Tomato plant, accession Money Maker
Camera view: horizontal (90 deg, fisheye); turntable rotation: 300 degrees
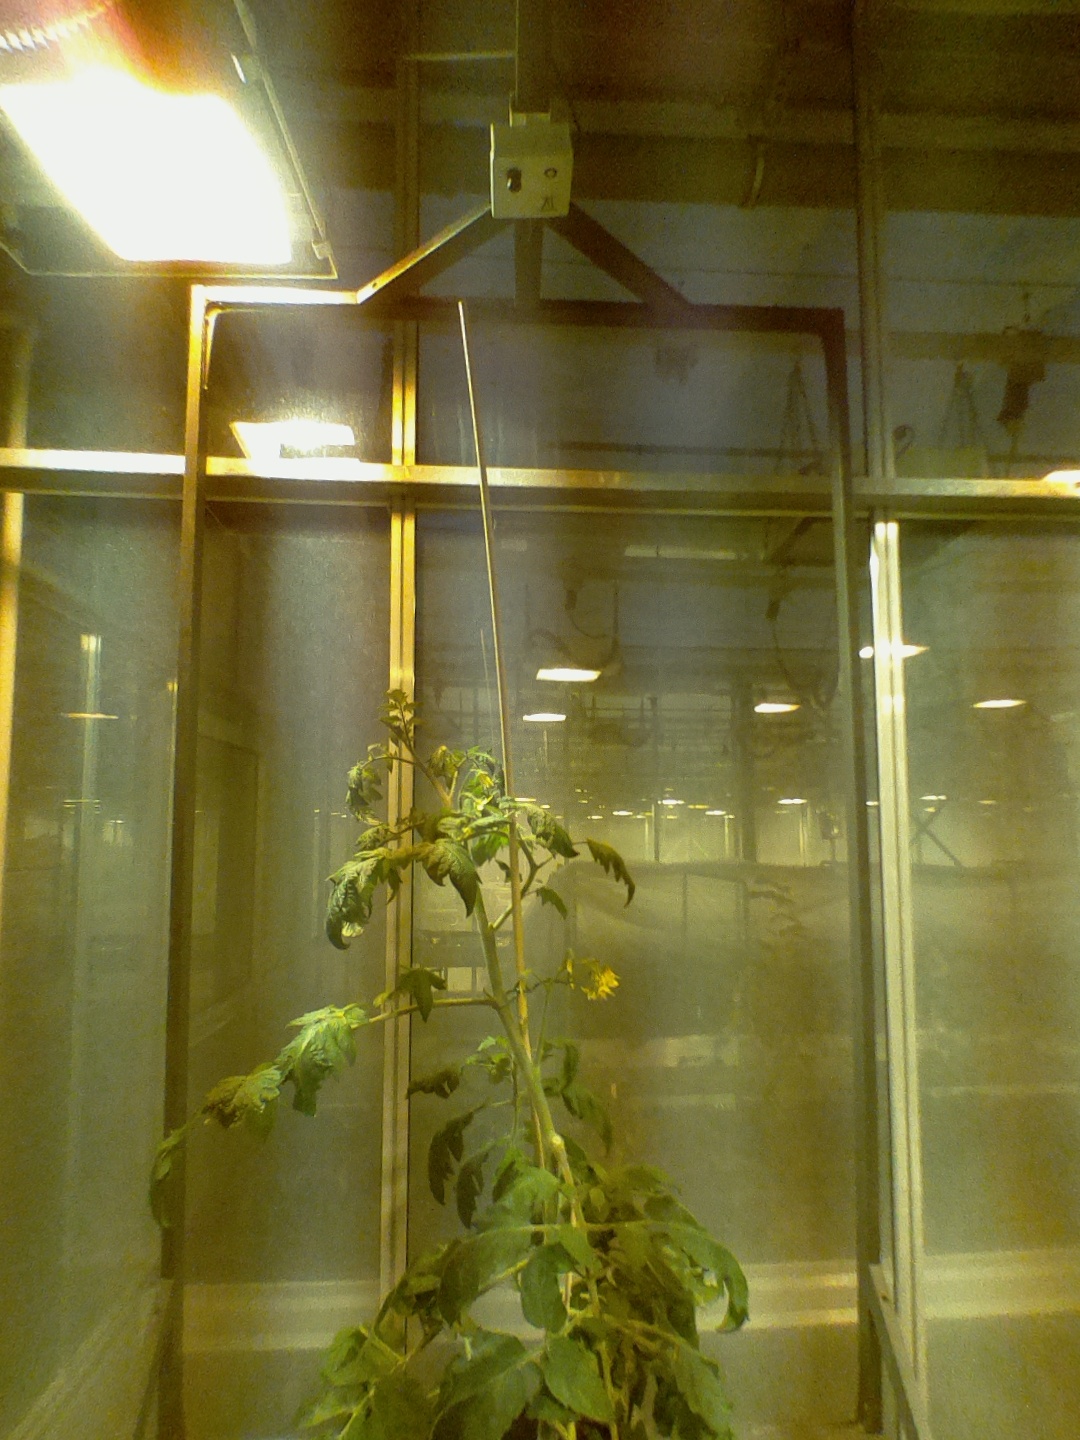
BBCH growth stage 69: End of flowering, 90%-100% of flowers open, more petals falling